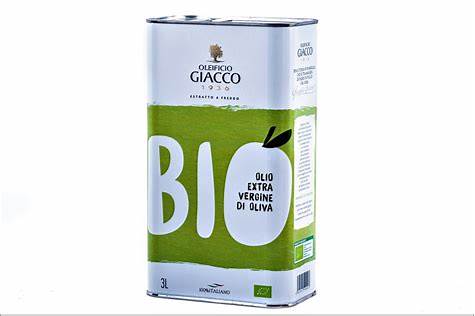
Waste category: cardboard